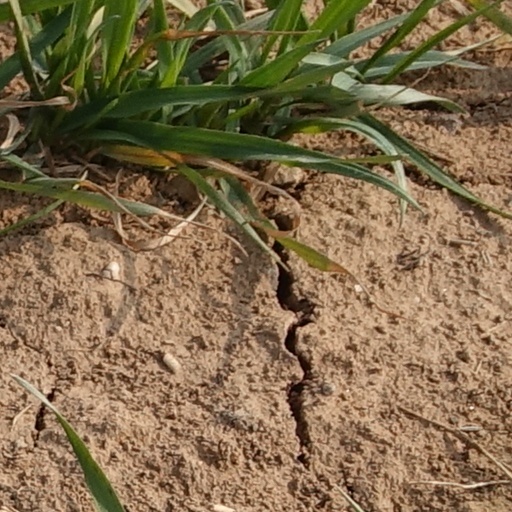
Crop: wheat